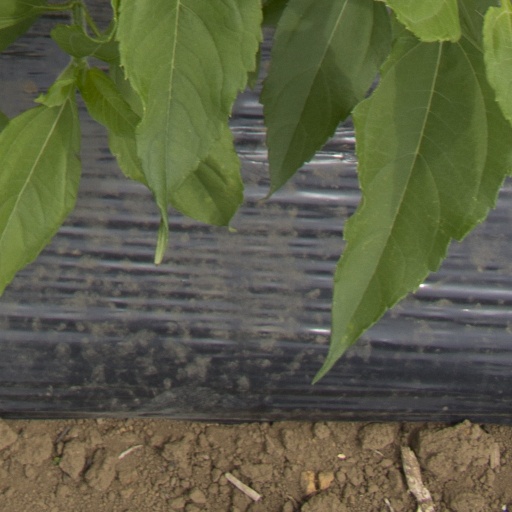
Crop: Jerusalem artichoke